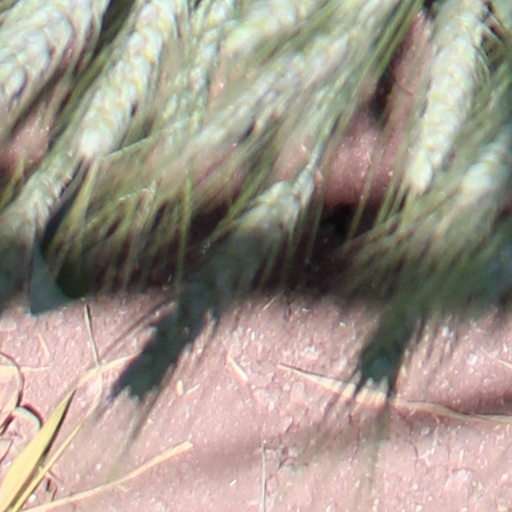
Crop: wheat